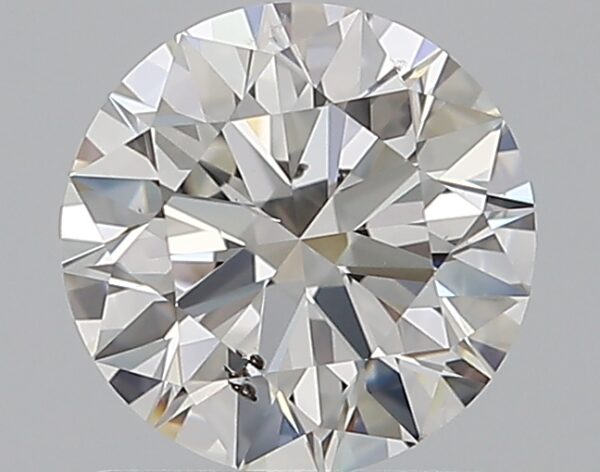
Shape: round
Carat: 0.9
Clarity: SI2
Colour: G
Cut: EX
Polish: EX
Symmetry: EX
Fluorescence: N
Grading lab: GIA
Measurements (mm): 6.16 x 6.19 x 3.79